Nigel Adams

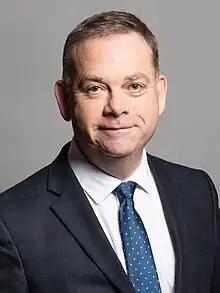
Official portrait, 2019

Nigel Adams (born 30 November 1966) is a British former politician who served as Minister of State without Portfolio at the Cabinet Office from 2021 to 2022. A member of the Conservative Party, he was Member of Parliament (MP) for Selby and Ainsty from 2010 until his resignation in 2023.